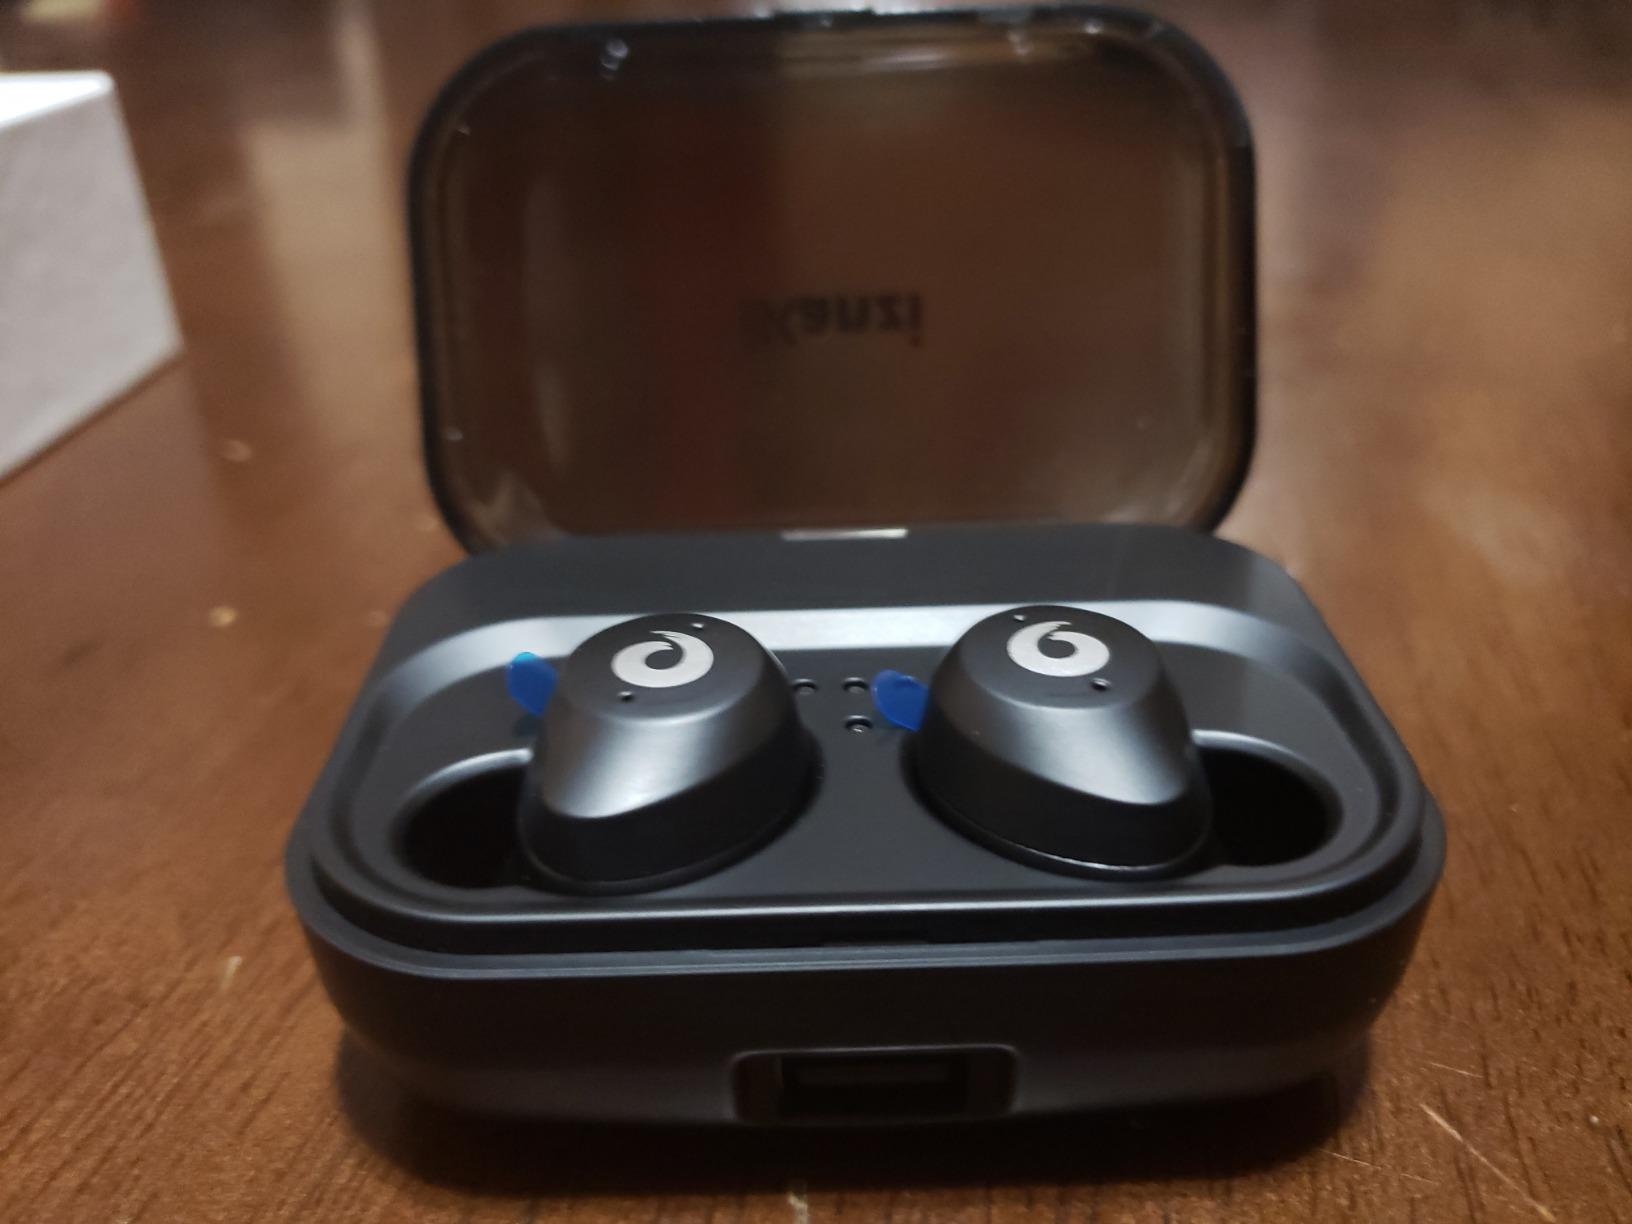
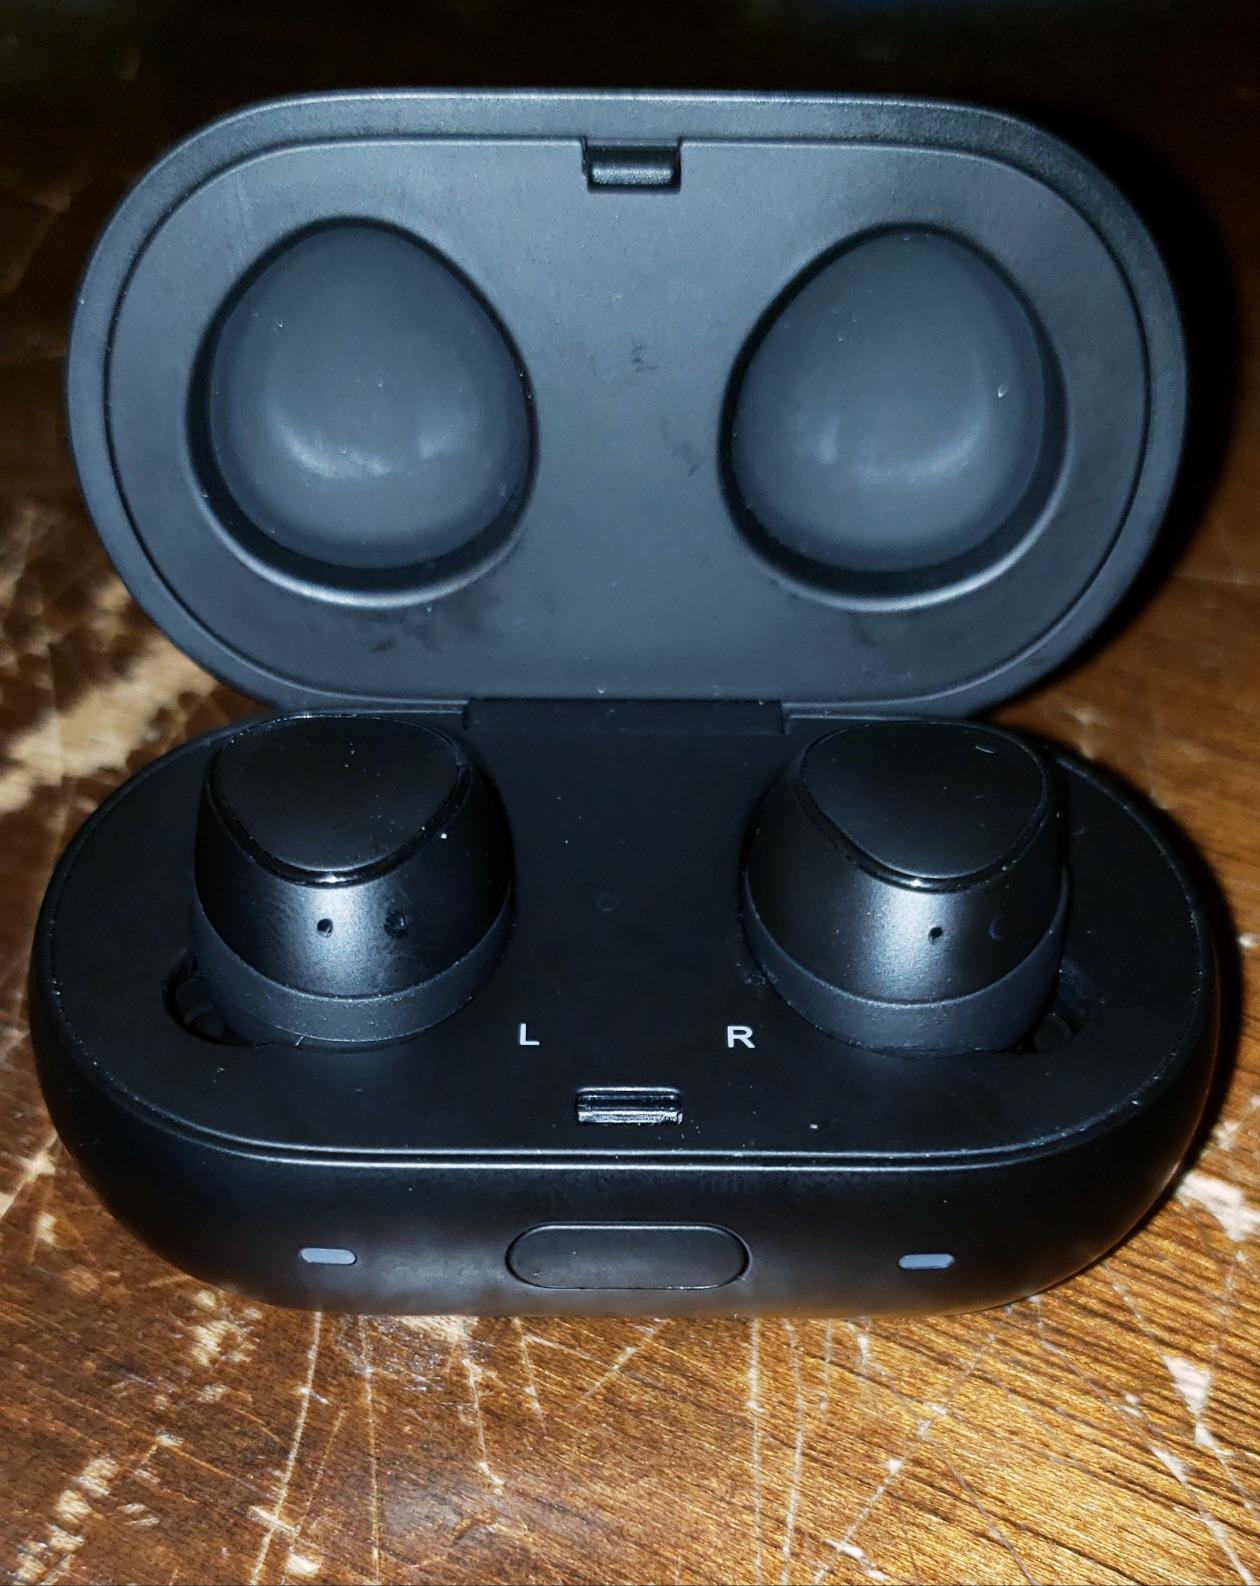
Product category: earbuds
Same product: no